Caprera

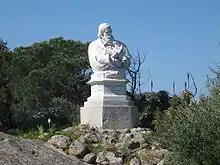
Monument to Giuseppe Garibaldi in Caprera.

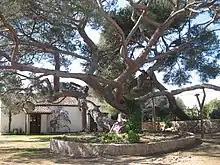
Giuseppe Garibaldi, "La Casa Bianca"

The island is associated with Giuseppe Garibaldi, an Italian patriot and fighter who lived in the 19th century and was one of the fathers of Italian unification. He bought about half of the island in 1855 and died there in 1882. His house is now a museum and a memorial chapel, and the island is a national monument.